List of colossal squid specimens and sightings

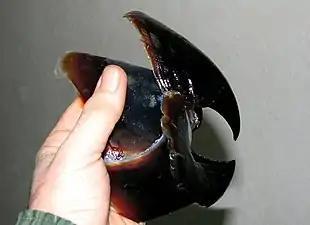
Beak of a colossal squid from the Amundsen Sea off Antarctica. Being more-or-less indigestible, beaks are often the only identifiable colossal squid remains found in the stomachs of predatory species such as sperm whales. The colossal squid has the largest beak among living cephalopods, with a lower rostral length around twice that of the giant squid.

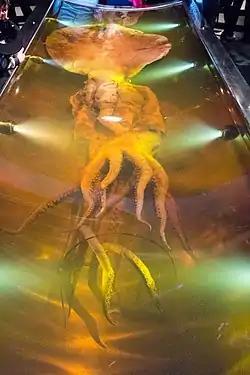
The colossal squid on display at the Museum of New Zealand Te Papa Tongarewa (#19). It is the most massive extant cephalopod on record.

Abbreviations used for measurements and counts are based on standardised acronyms in teuthology, primarily those defined by Roper & Voss (1983), with the exception of several found in older references.